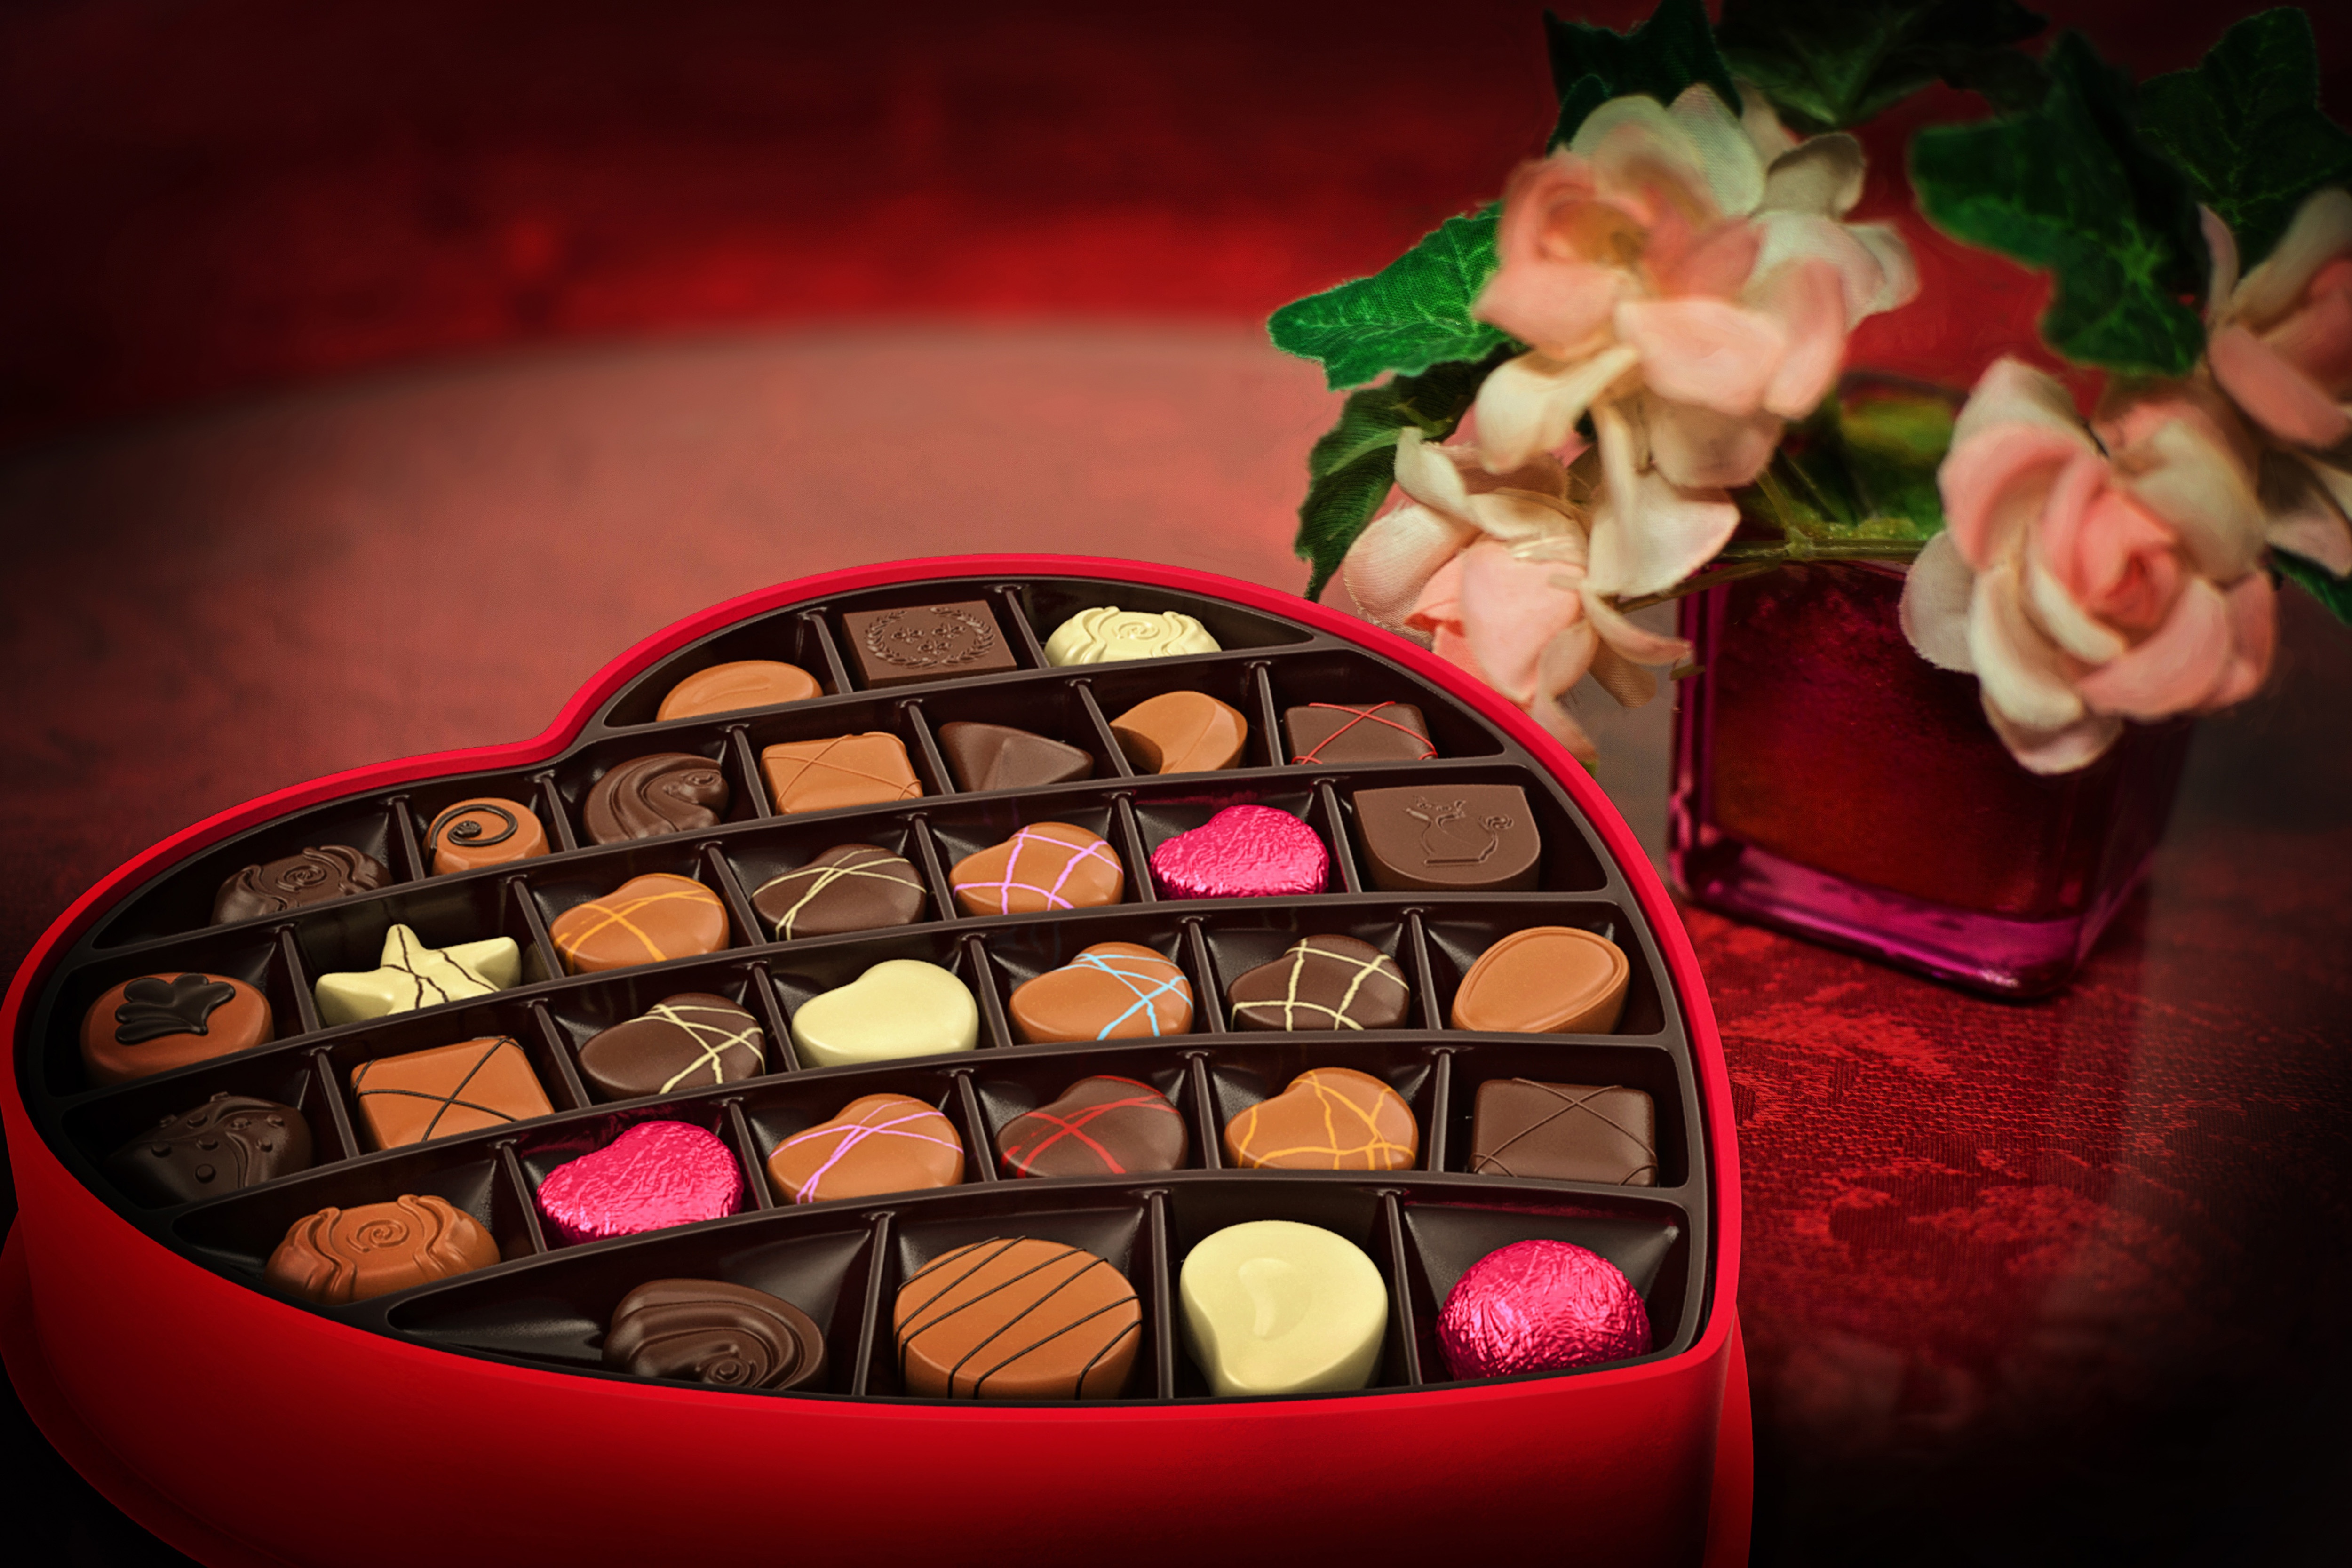
Giri choco, Honmei choco, bonbon, heart, sweetness, chocolate, food, praline, confectionery, human body, cuisine, valentine's day, dessert, japanese cuisine, petit four, cosmetics, eye shadow